Simple Plan

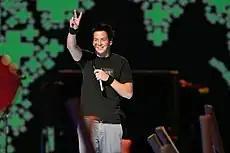
Pierre Bouvier performing with Simple Plan in 2007

In 2017, the band embarked on a tour called No Pads, No Helmets...Just Balls (15th Anniversary Tour Edition) in support of the album in question's anniversary, during which they played the entire album front to back during each show. From May 2017 until June 2019, David Desrosiers had been on hiatus from touring with Simple Plan, while he was at home recovering from depression. During that time, a touring musician named Chady Awad had been performing bass with the band as a touring substitute for more than two years, while Bouvier and Lefebvre had divided Desrosiers' vocal parts. This marks the second time Desrosiers has been absent from the band; the first time was in December 2008, when Lefebvre temporarily switched to bass for 2 weeks during live performances.